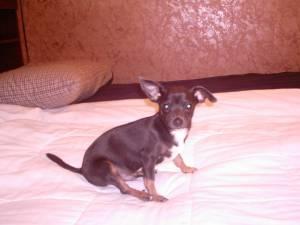
Breed: chihuahua